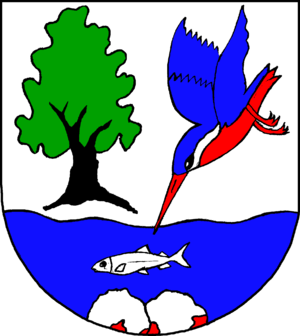
Seedorf (Lauenburg)
Coat of arms of Seedorf (Lauenburg)
Seedorf er en kommune i det nordlige Tyskland, beliggende i Amt Lauenburgische Seen under Kreis Herzogtum Lauenburg. Kreis Herzogtum Lauenburg ligger i delstaten Slesvig-Holsten.